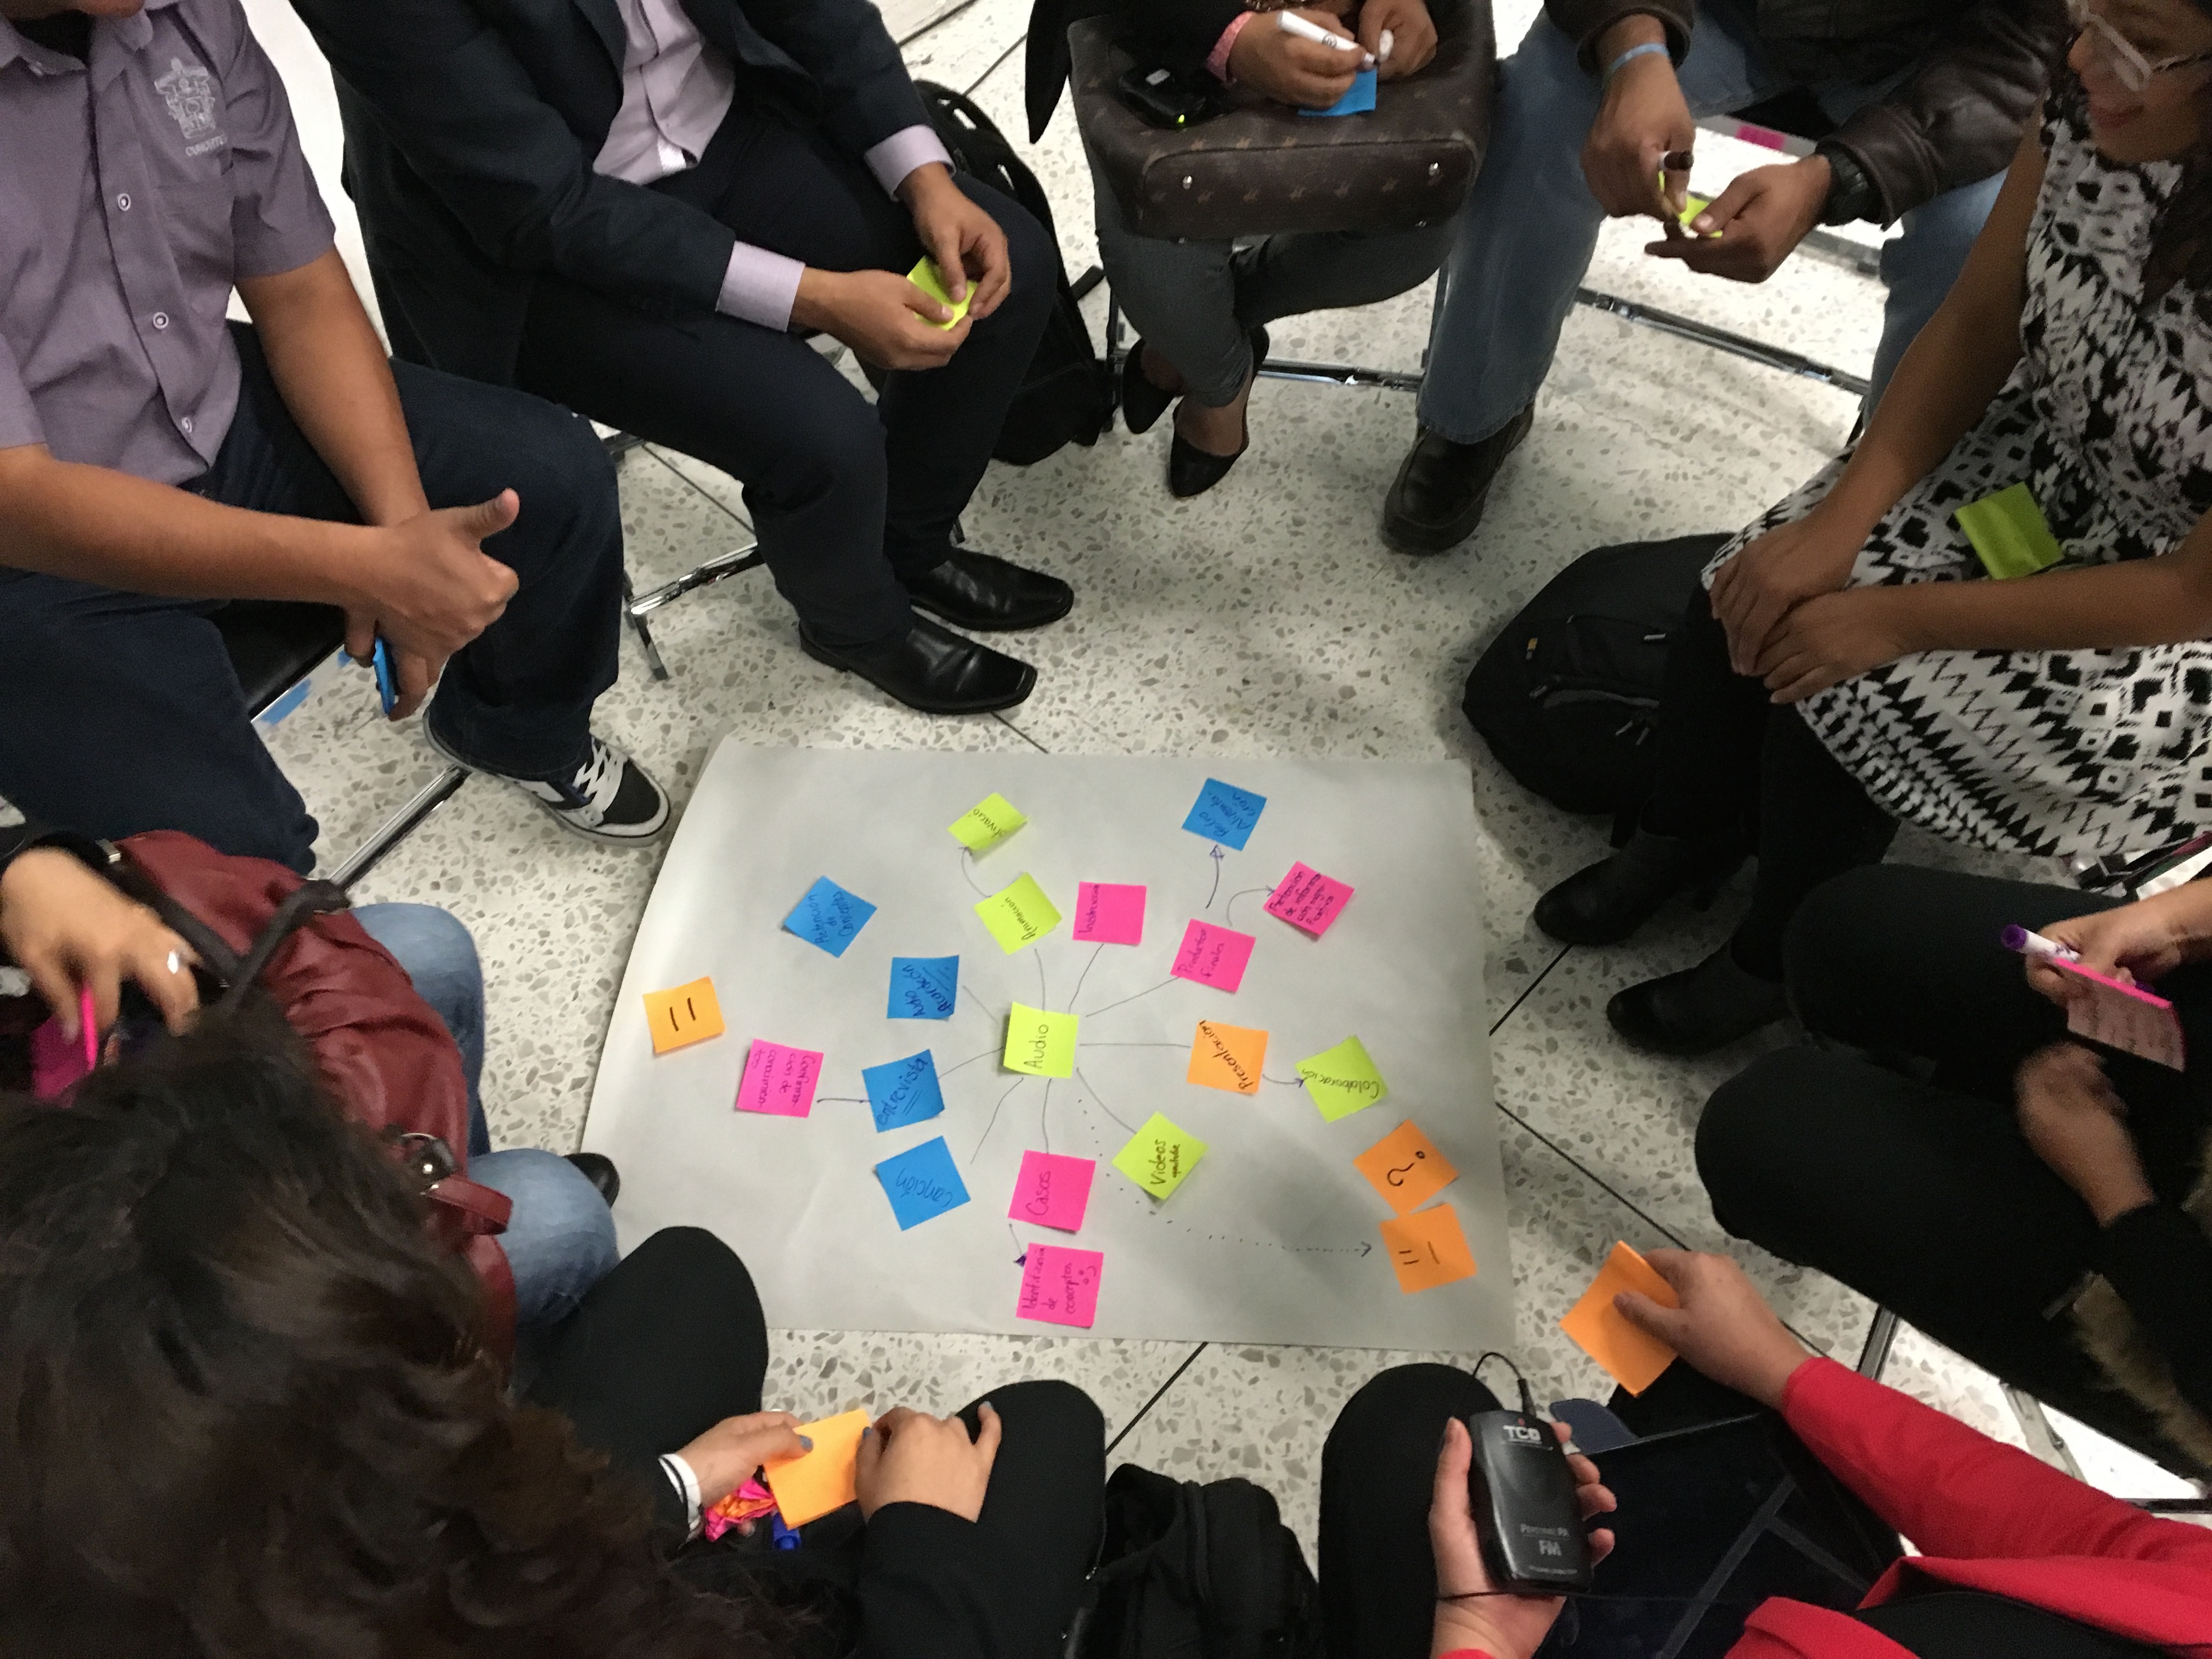
crowd, education